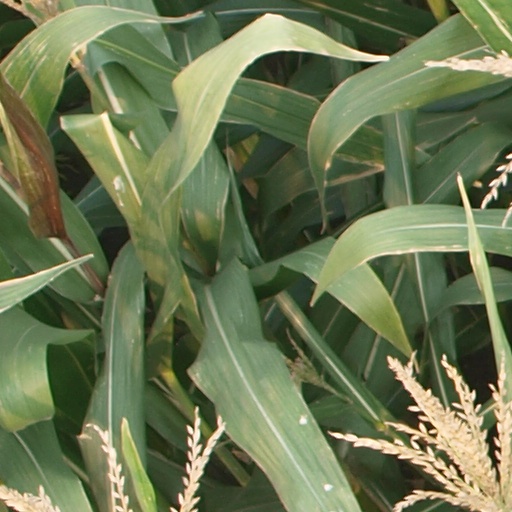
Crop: maize; corn